Honda CD175

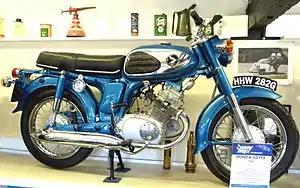
1969 Honda CD175 in polychromatic blue at the Sammy Miller Museum, a UK specification machine with the unused electric starter mounting visible near to the exhaust pipes

The Honda CD175 is a motorcycle made from 1967 to 1979 by the Honda Motor Company. Described by Honda as a "great new all-rounder, at home around town or putting the highway behind you", it was the touring model in Honda's "175 cc" motorcycle lineup that also included the sportier CB175 and the scrambler CL175 version. The CD175 shared some components and design elements in common with other models from Honda including the early-model pressed steel backbone frame, sometimes known as "T bone".